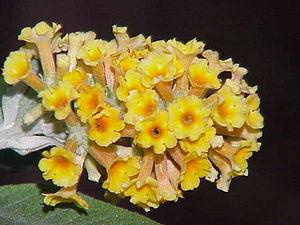
La famille des Buddlejaceae regroupe des plantes dicotylédones.